Magheracloone Mitchells GAC

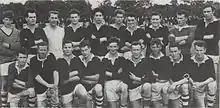
Magheracloone team of 1965

On Monday 24 September 2018, a disused mine collapsed in the area where the club is located. An exclusion zone was set up, with the club confirming that its pitch was completely out of bounds. Social media images displayed enormous cracks in the clubhouse and the surface of the club's pitch. The club announcement stated: "Magheracloone GFC pitches, Community Centre, car park etc have been closed for the foreseeable future due to a serious incident overnight. Nobody is to enter the grounds under any circumstances." By the following day two fresh sinkholes had emerged close to the pitch, with a preliminary inspection by geologists revealing a basin of depression with a diameter of about 120 metres had been found near the GAA Clubhouse and community buildings and that two crown holes with a width of about 8 metres had come about due to settlement within that basin.